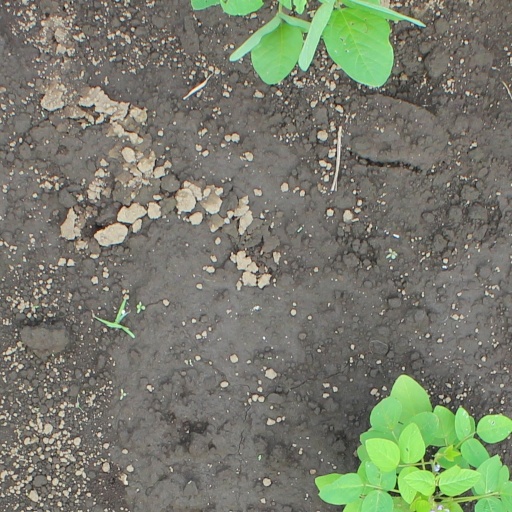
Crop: soybean